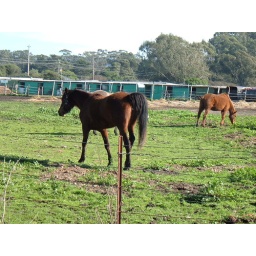
Happy horses graze on a ranch near the beach